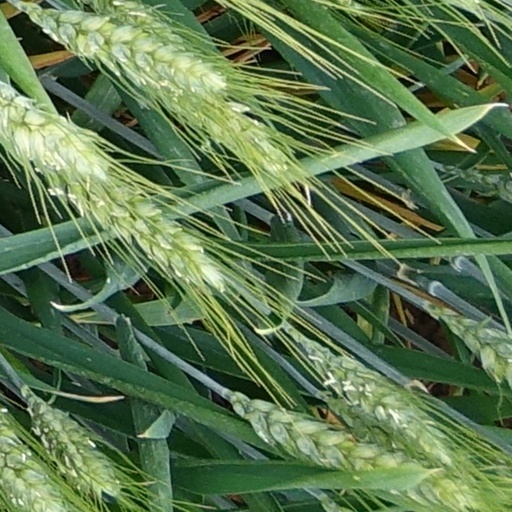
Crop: wheat